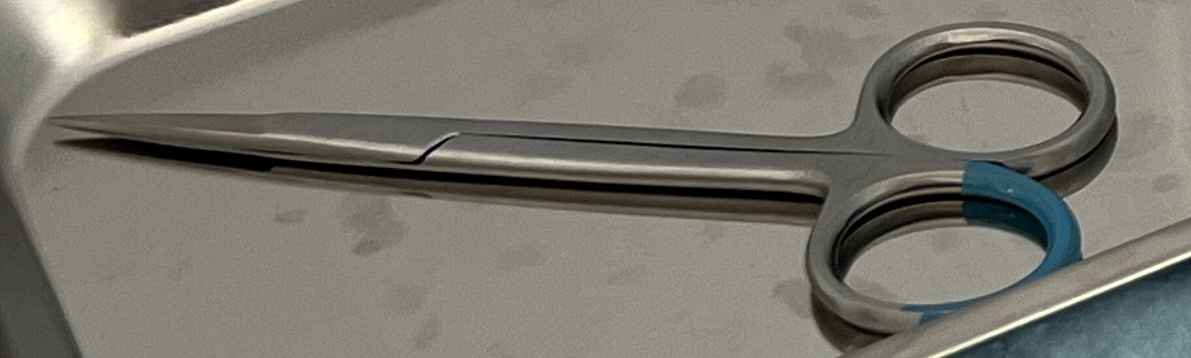
Hinged instrument state: closed